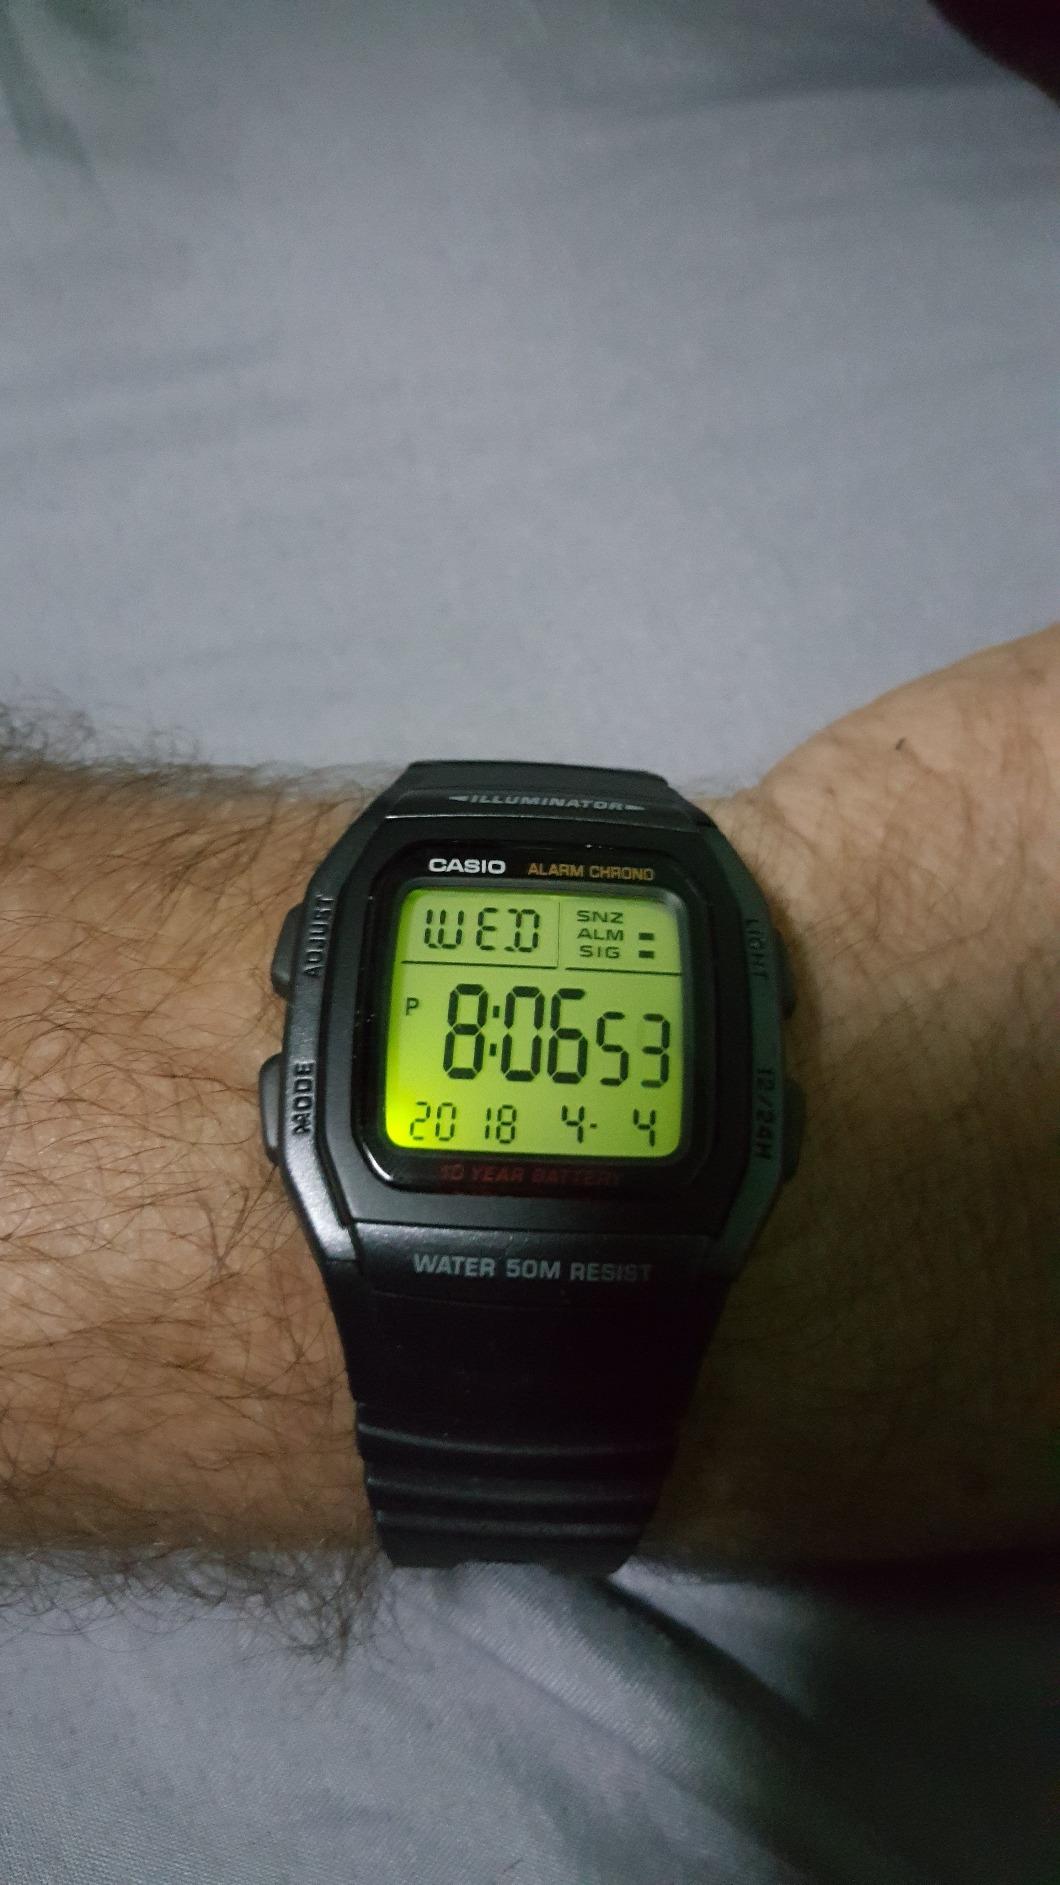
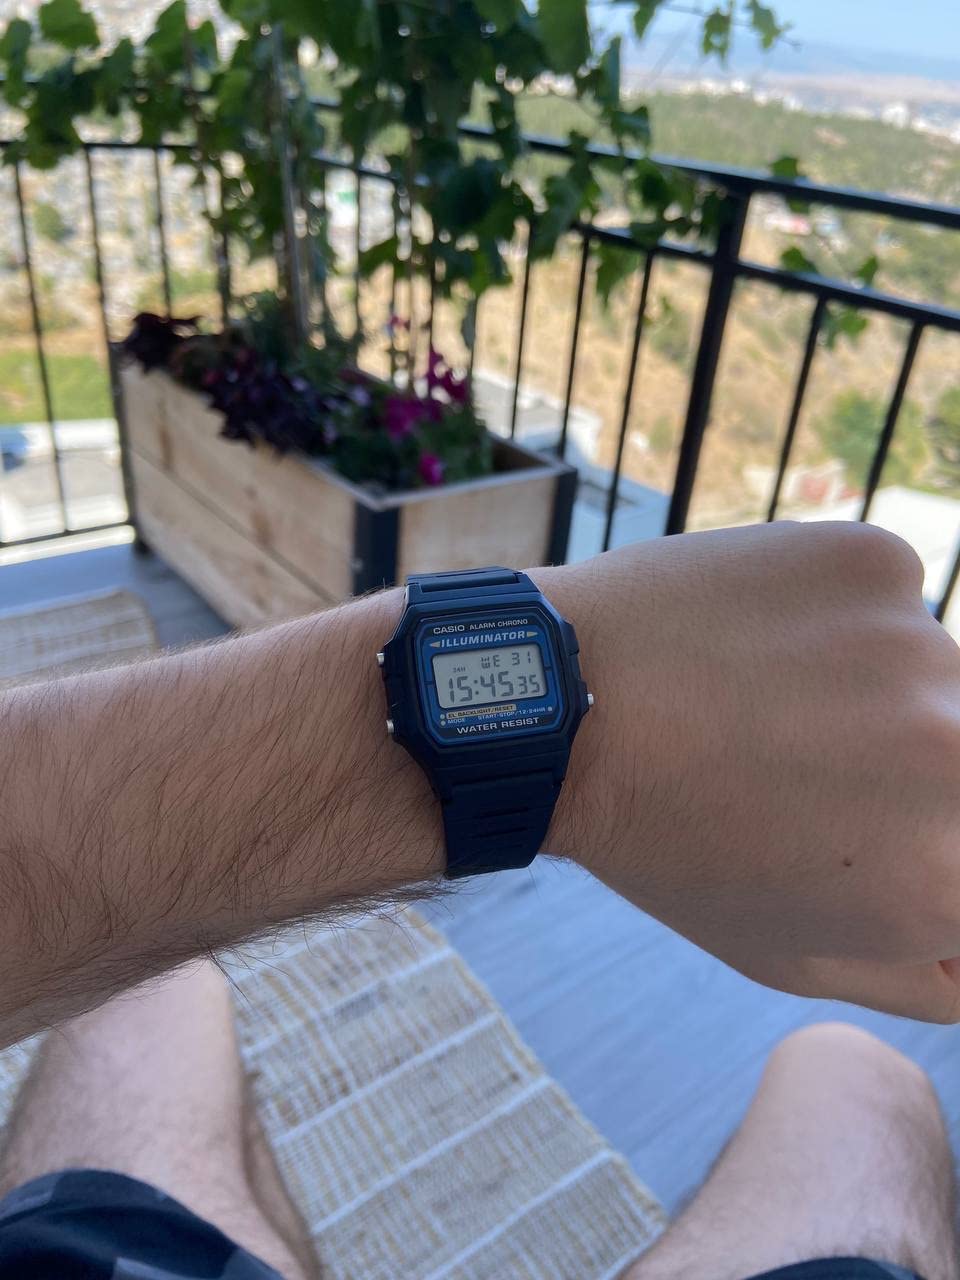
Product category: accessories_watch
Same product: no